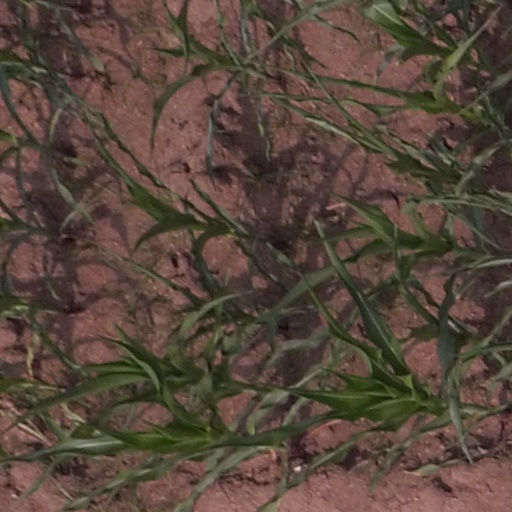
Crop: maize; corn